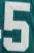
Number: 5